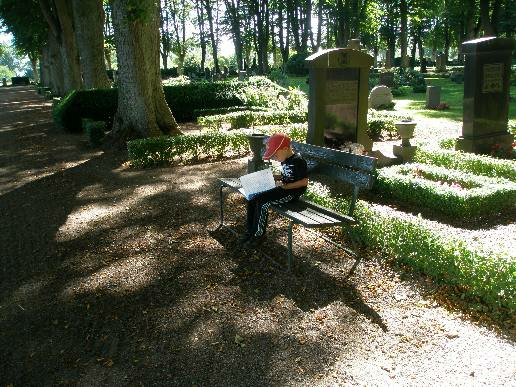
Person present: Yes